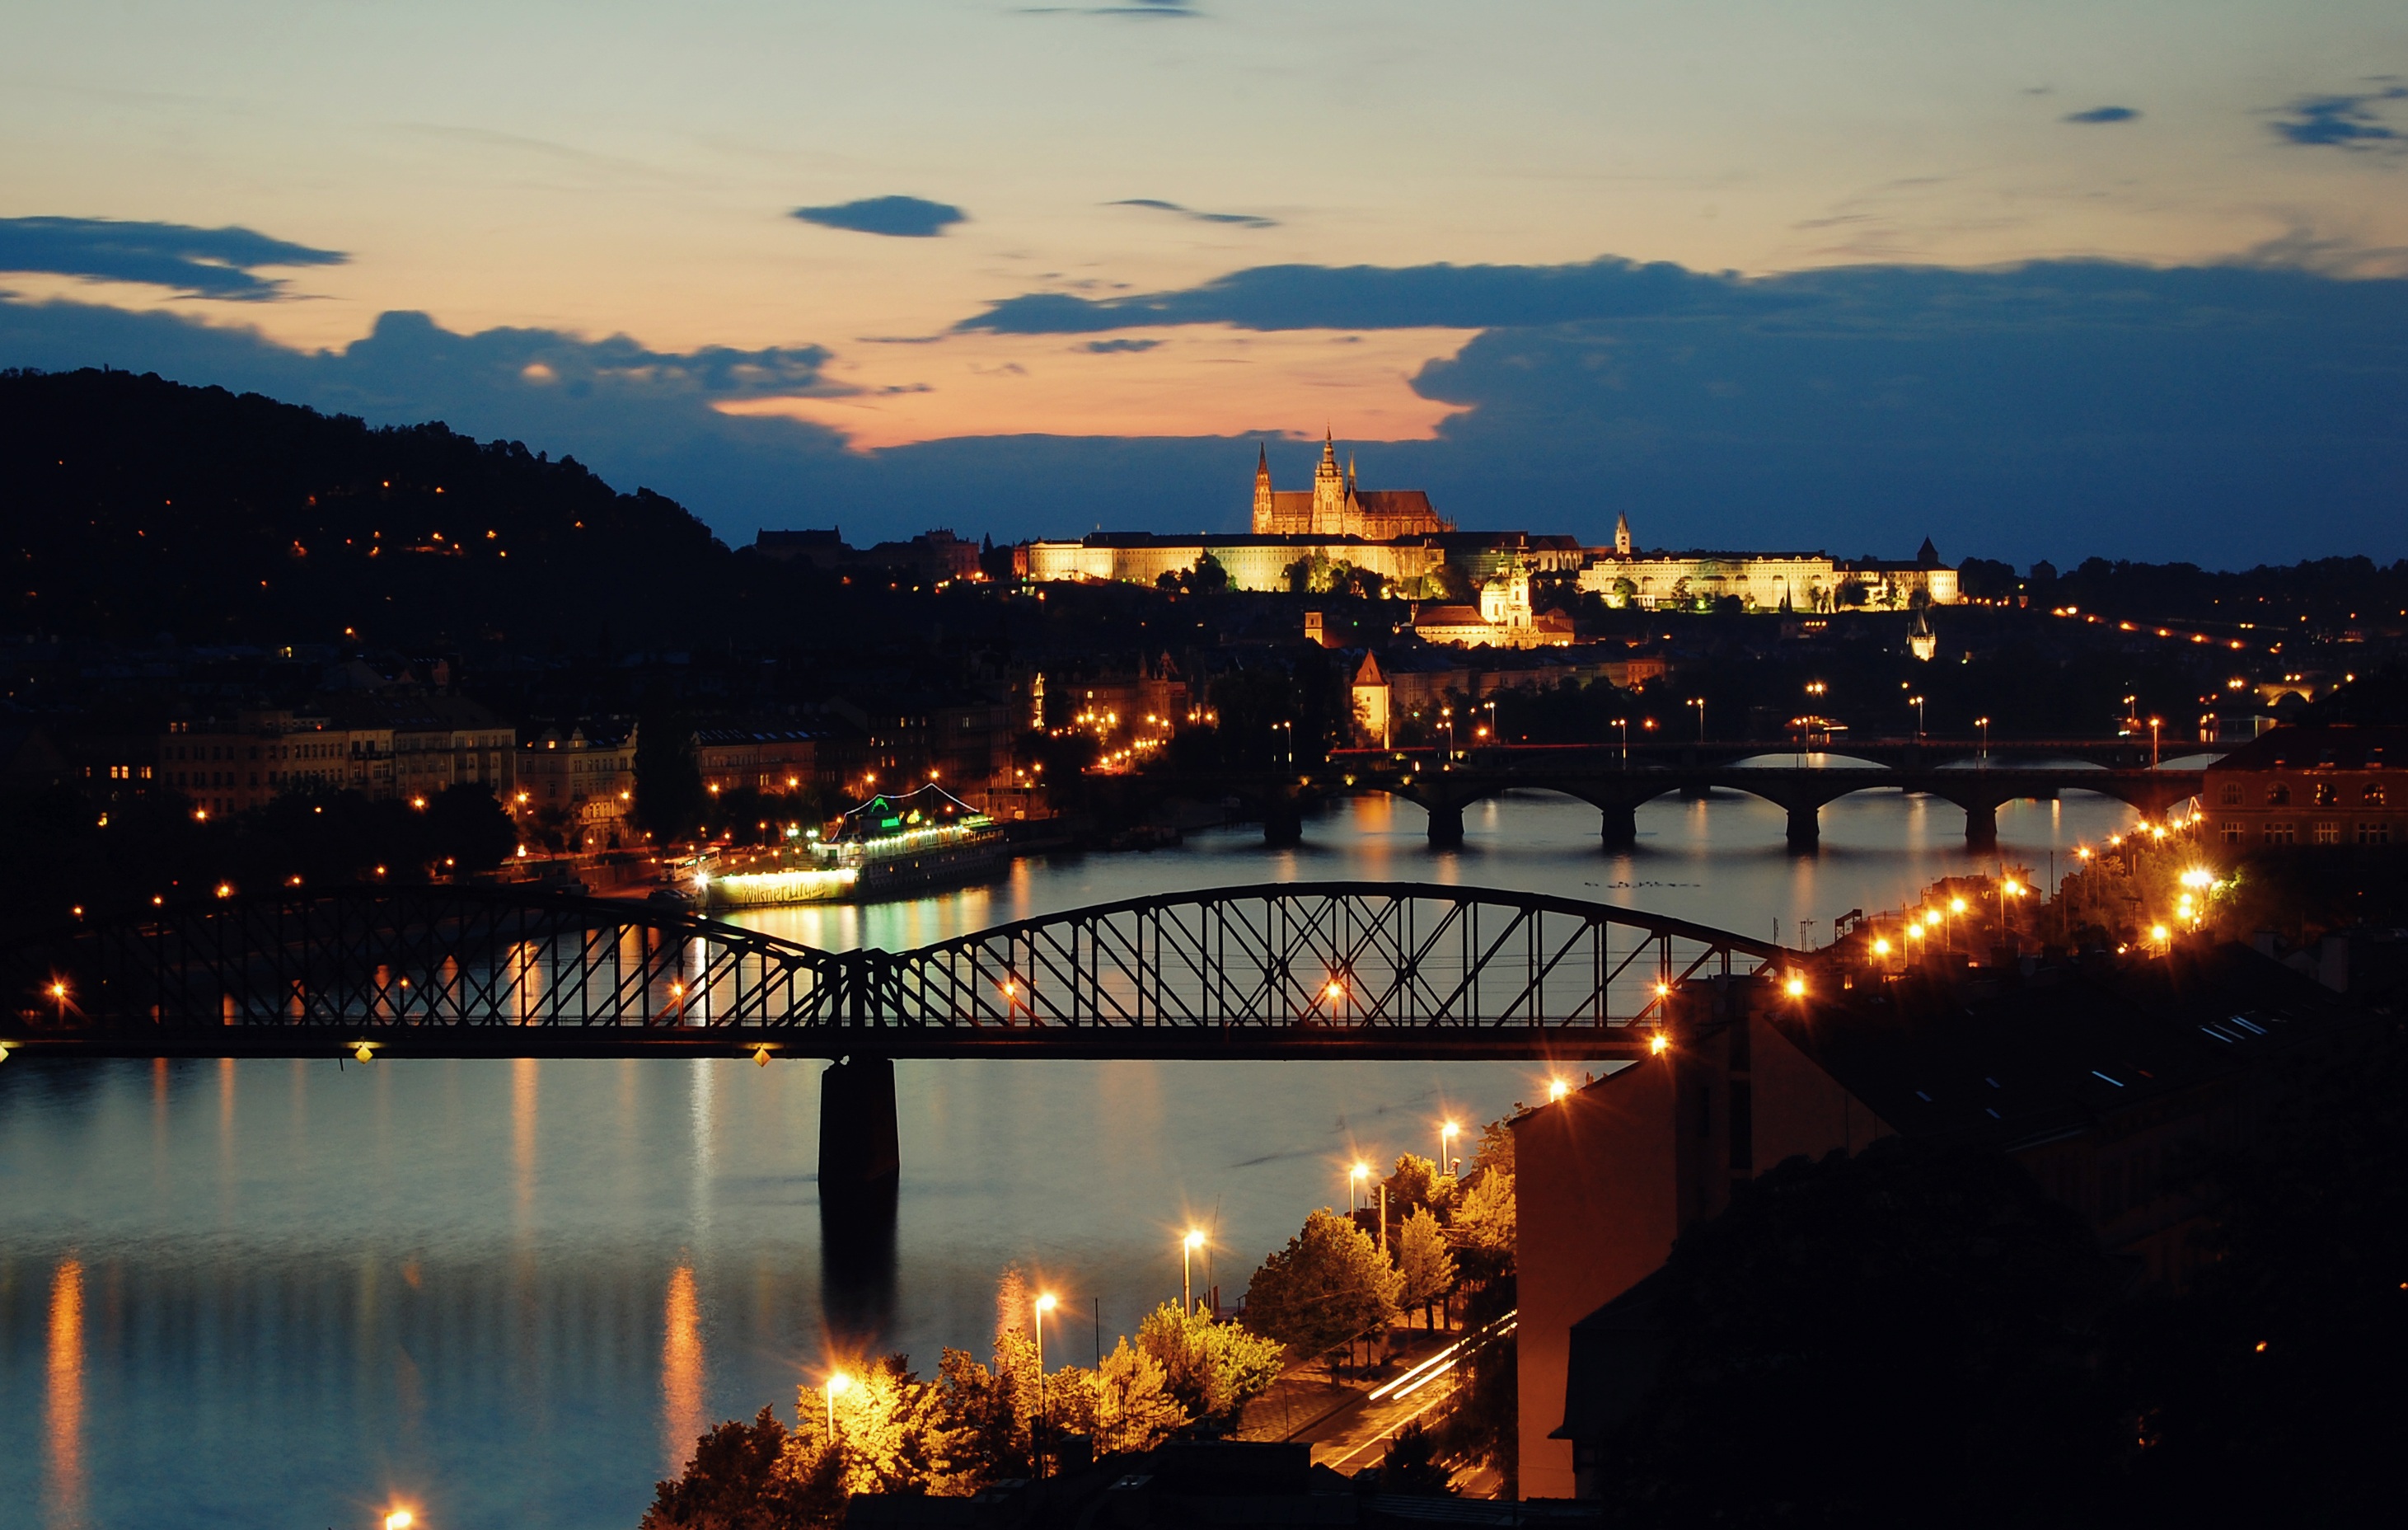
sunrise, sunset, bridge, skyline, night, morning, view, dawn, city, river, cityscape, dusk, panoramic, evening, reflection, prague, vltava, the lights of the city